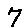
Label: 7